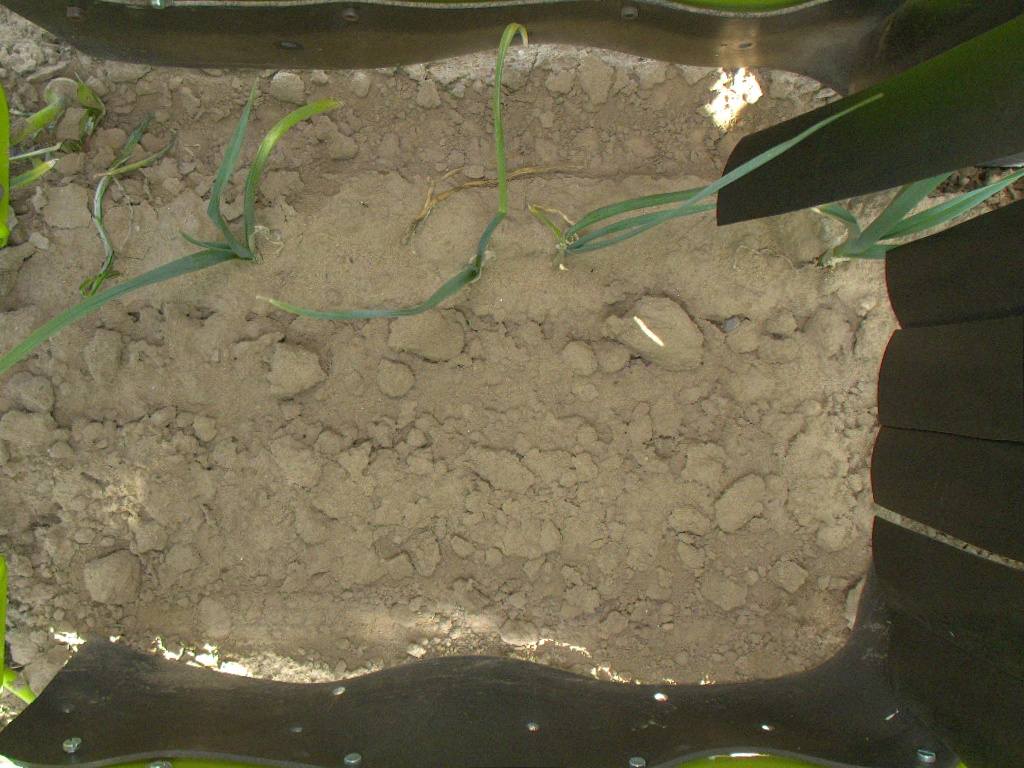
Crop: leek
Objects: leek, leek, leek, leek, stem_leek, stem_leek, stem_leek, stem_leek